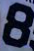
Number: 8